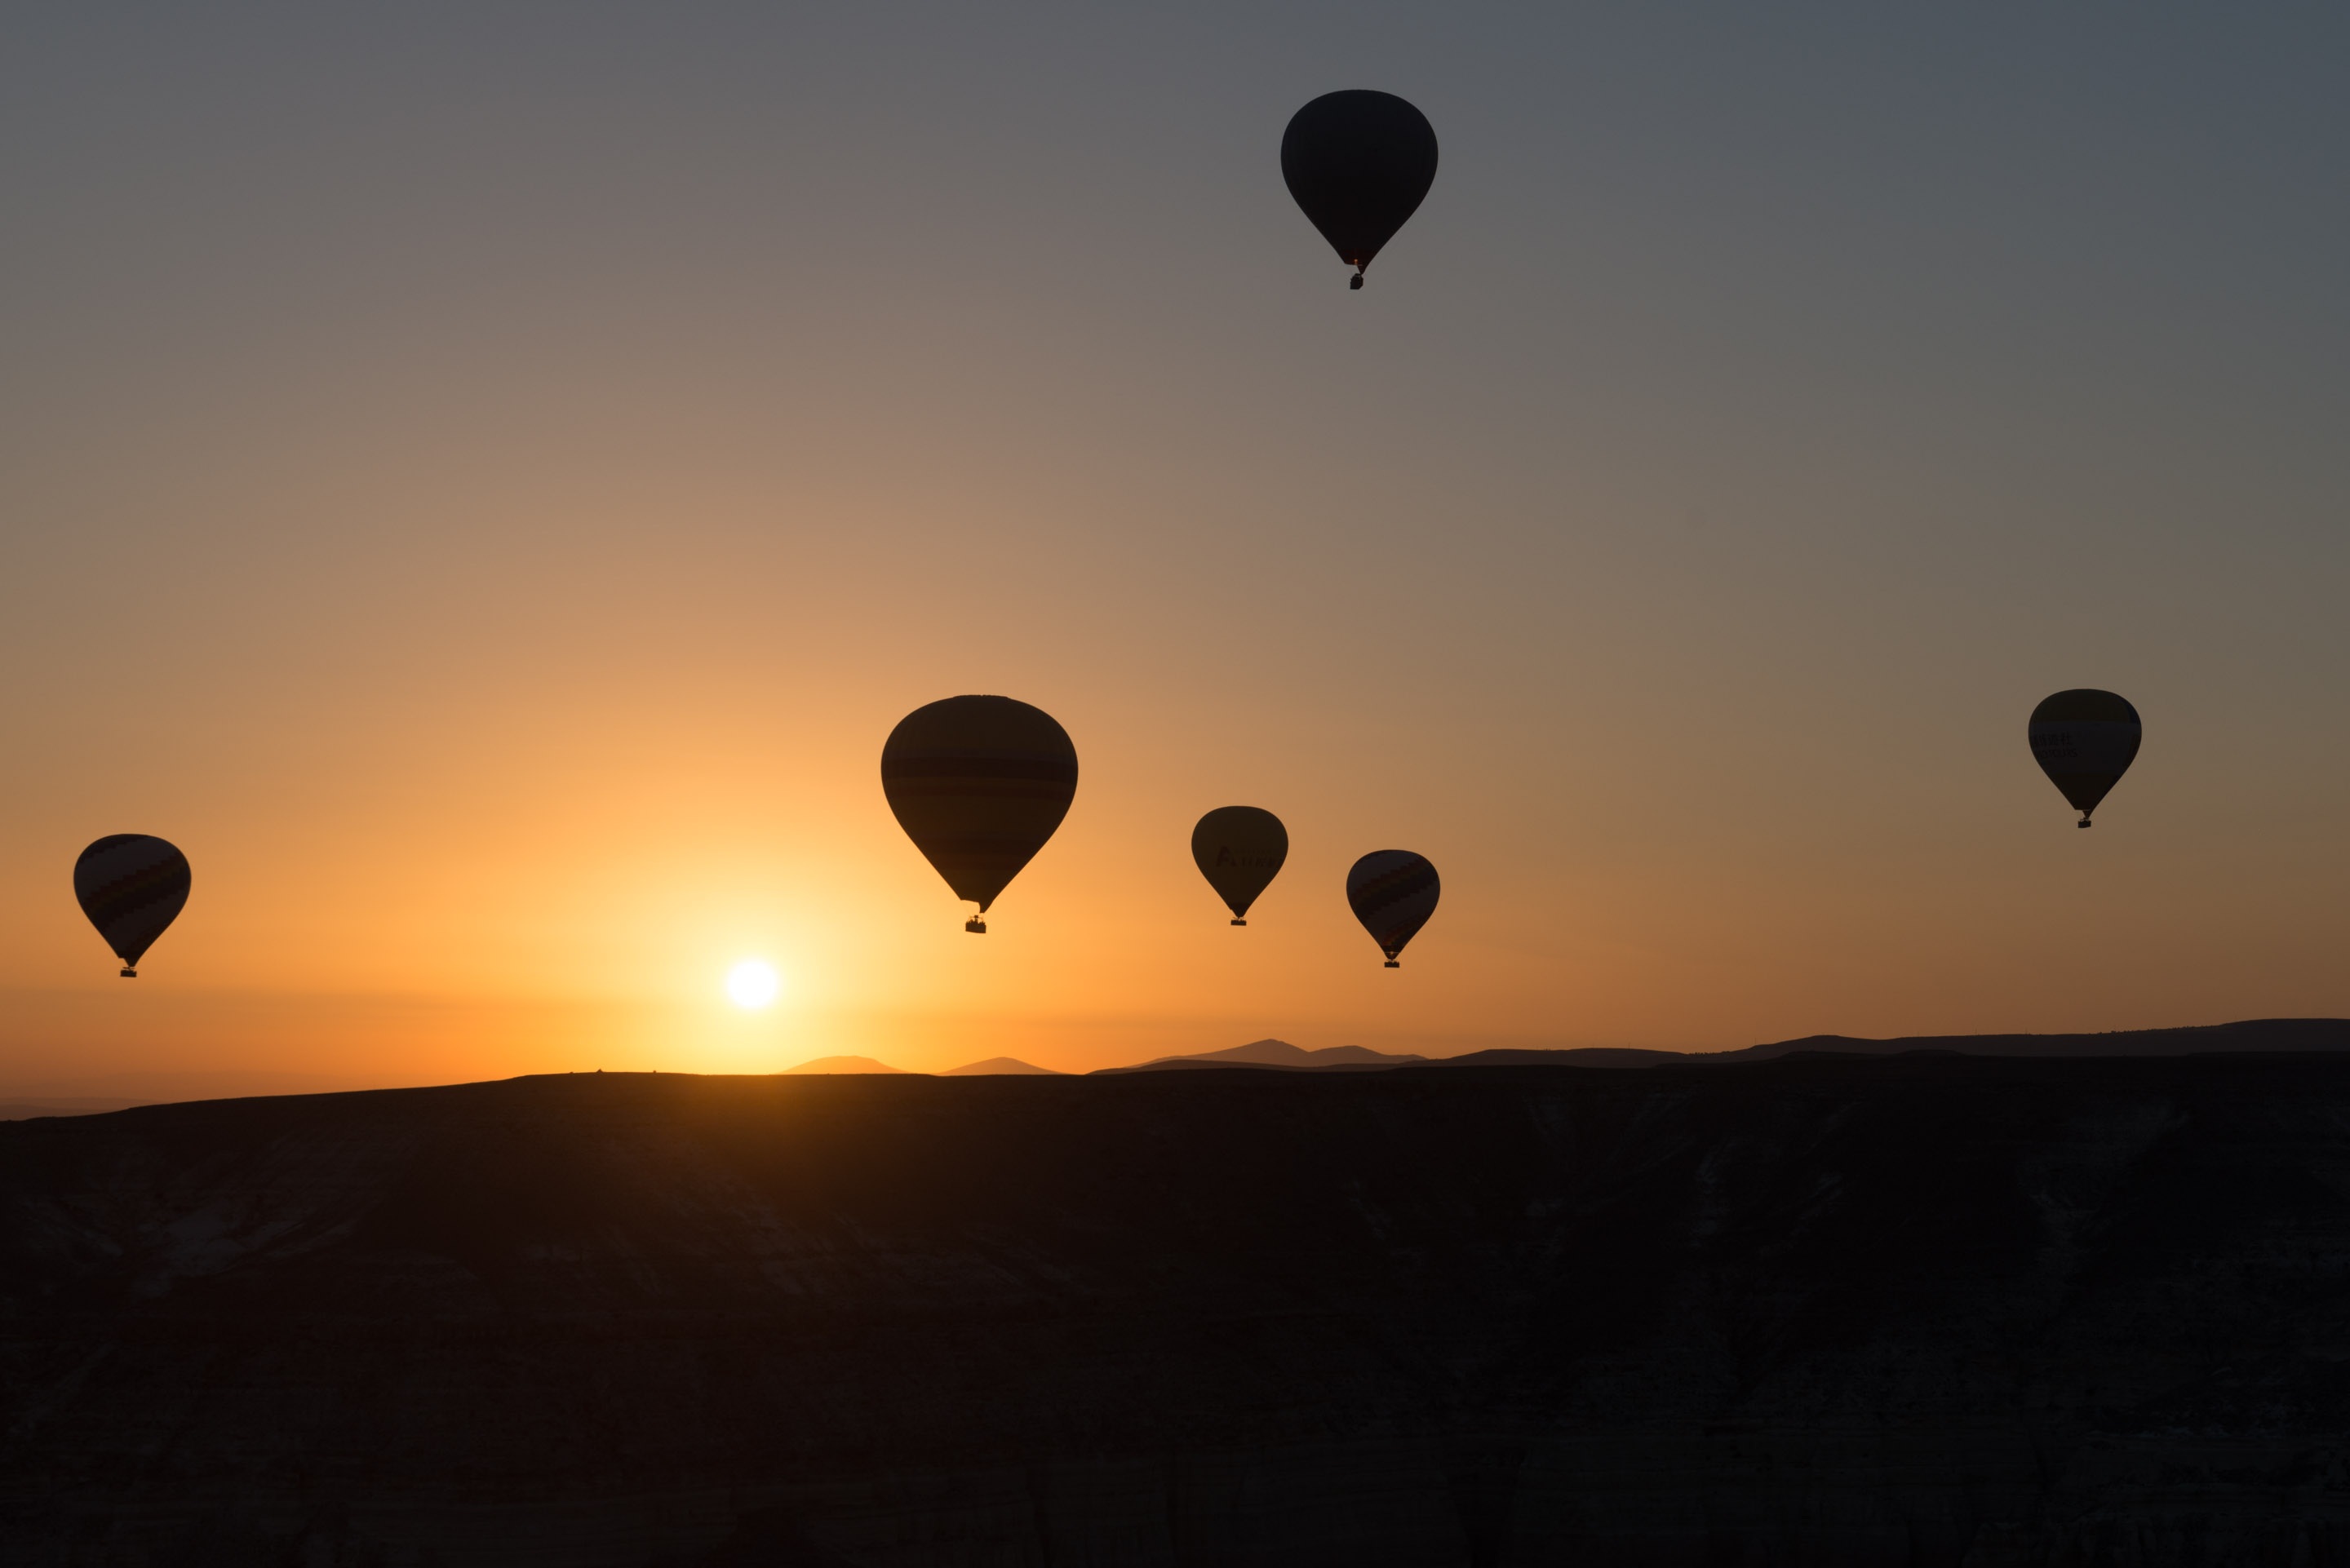
wing, sky, sunrise, sunset, balloon, hot air balloon, dawn, aircraft, vehicle, baloon, cappadocia, hot air ballooning, atmosphere of earth, aerostatic globe, kapadokia